Hurricane Flossie (1995)

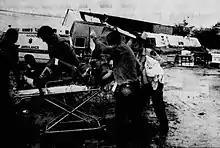
An image showcasing injuries and property damage from Flossie in Arizona

Flossie brought hurricane-force wind gusts, hail, and up to of rain to Arizona. Flash flood warnings were issued for Santa Cruz, Graham and Pinal counties on the night of August 10; all were canceled an hour after issuing. Another set of warnings were issued throughout the night of August 11 and the morning of August 12; two were issued for Graham County, covering two and a half hours, while another two were issued in Gila County, covering four hours. A woman drowned in Tucson after attempting to drive through a flash flood and being swept into a canyon; two people attempted to save her, but were unable to. Another eleven motorists in the area were stranded; one motorist also floated down the same arroyo as the woman who died, but was able to escape. A total of eight people were injured in a five-car pileup on Interstate 19; fallen power poles blocked some portions of the highway, and a stretch had to be closed for several hours. Another three people were injured after their mobile homes were turned over as a result of gusty winds.